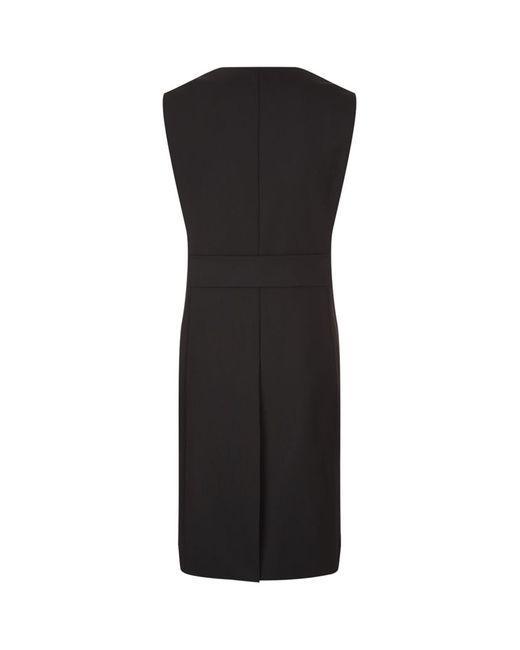
Ärmelloses Slim Fit schwarzes Kleid für Damen